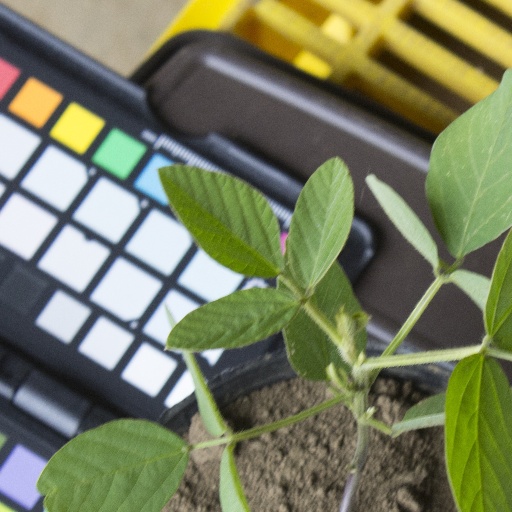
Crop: soybean